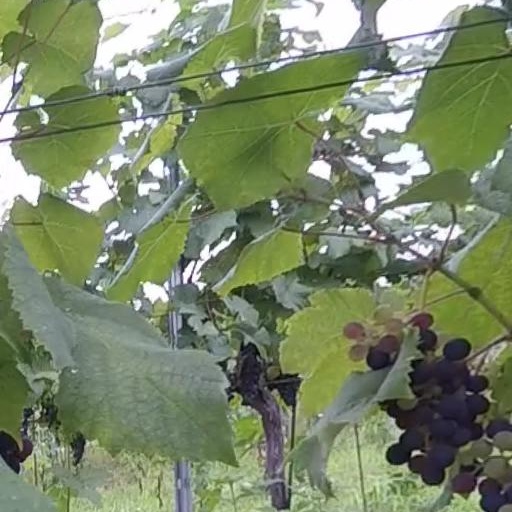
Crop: grape